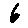
Label: 6